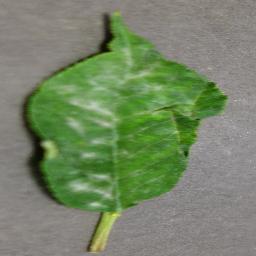
Label: Cherry___Powdery_mildew